Olympia-Stadion (Berlin U-Bahn)

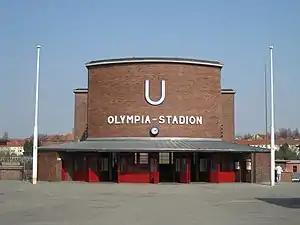
2009

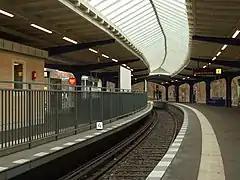
The station in 2011

Olympia-Stadion is a Berlin U-Bahn station on line U2, in the Westend district. It serves Berlin's Olympic Stadium, where football matches and other events are regularly held. The station is located around from the similarly named S-Bahn station, Olympiastadion, whose name – without hyphen – more closely reflects that of the Olympic Stadium.